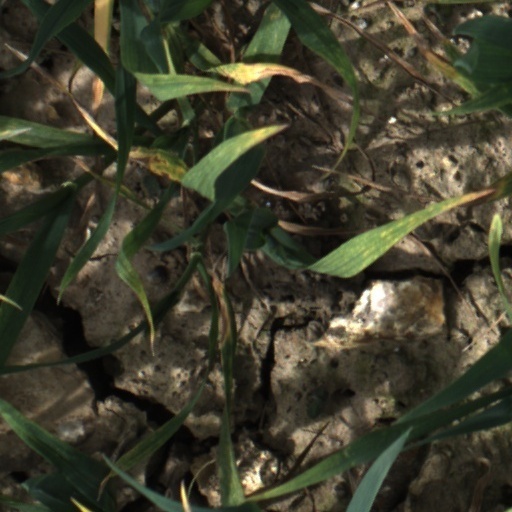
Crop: wheat